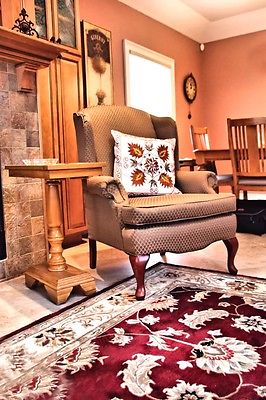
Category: table